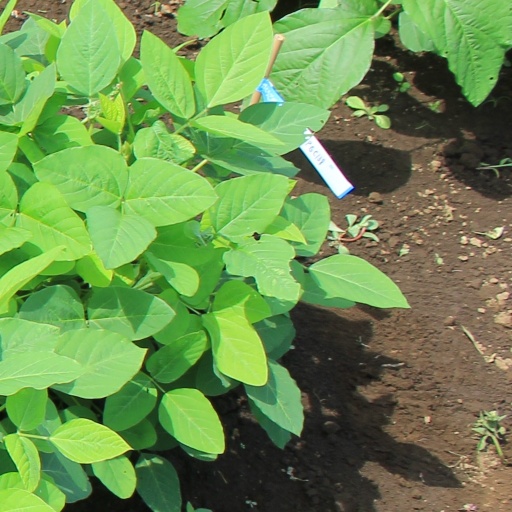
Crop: soybean